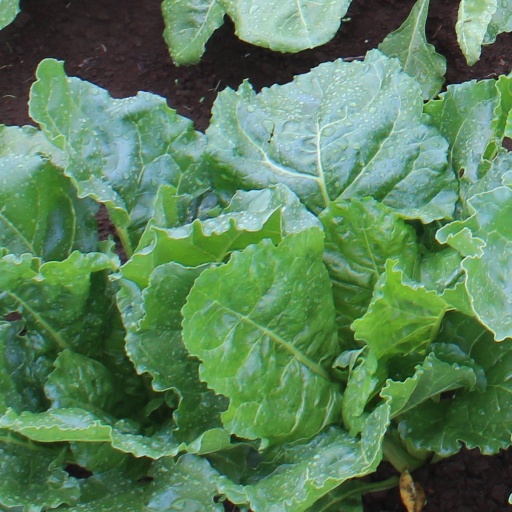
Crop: sugar beet